Table Mountain

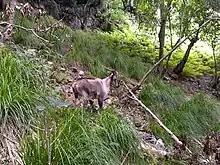
Himalayan tahr in Skeleton Gorge on Table Mountain.

On the lower slopes of Devil's Peak, above Groote Schuur Hospital an animal camp bequeathed to the City of Cape Town by Cecil John Rhodes has been used in recent years as part of the Quagga Project. The quagga used to roam the Cape Peninsula, the Karoo and the Free State in large numbers, but were hunted to extinction during the early 1800s. The last quagga died in an Amsterdam zoo in 1883. In 1987 a project was launched by Reinhold Rau to back-breed the quagga, after it had been established, using mitochondrial DNA obtained from museum specimens, that the quagga was closely related to the plains zebra, and on 20 January 2005 a foal considered to be the first quagga-like individual because of a visible reduced striping, was born. These quagga-like zebras are officially known as Rau quaggas, as no one can be certain that they are anything more than quagga look-alikes. The animal camp above Groote Schuur Hospital has several good looking Rau quaggas, but they are unfortunately not easily seen except from within the game camp, which is quite large and undulating, and the animals are few. The animal camp is not open to the public.